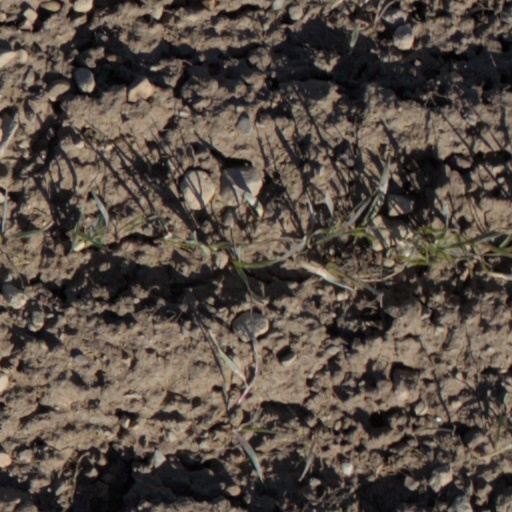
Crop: wheat